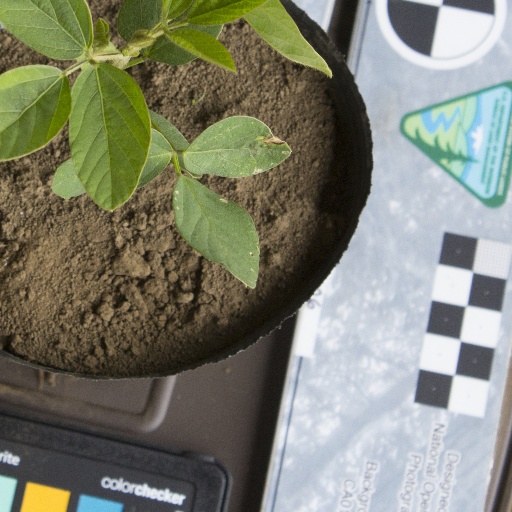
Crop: soybean